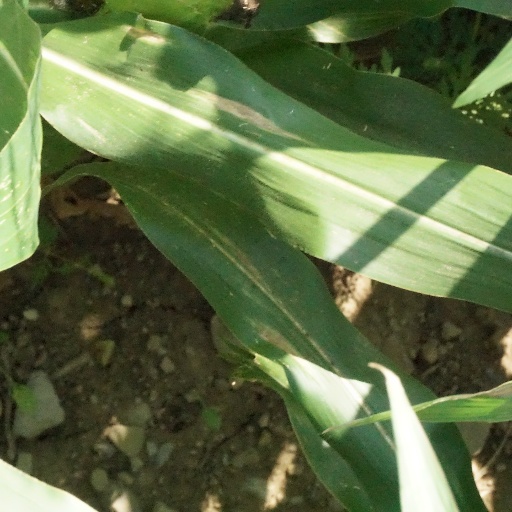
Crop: maize; corn